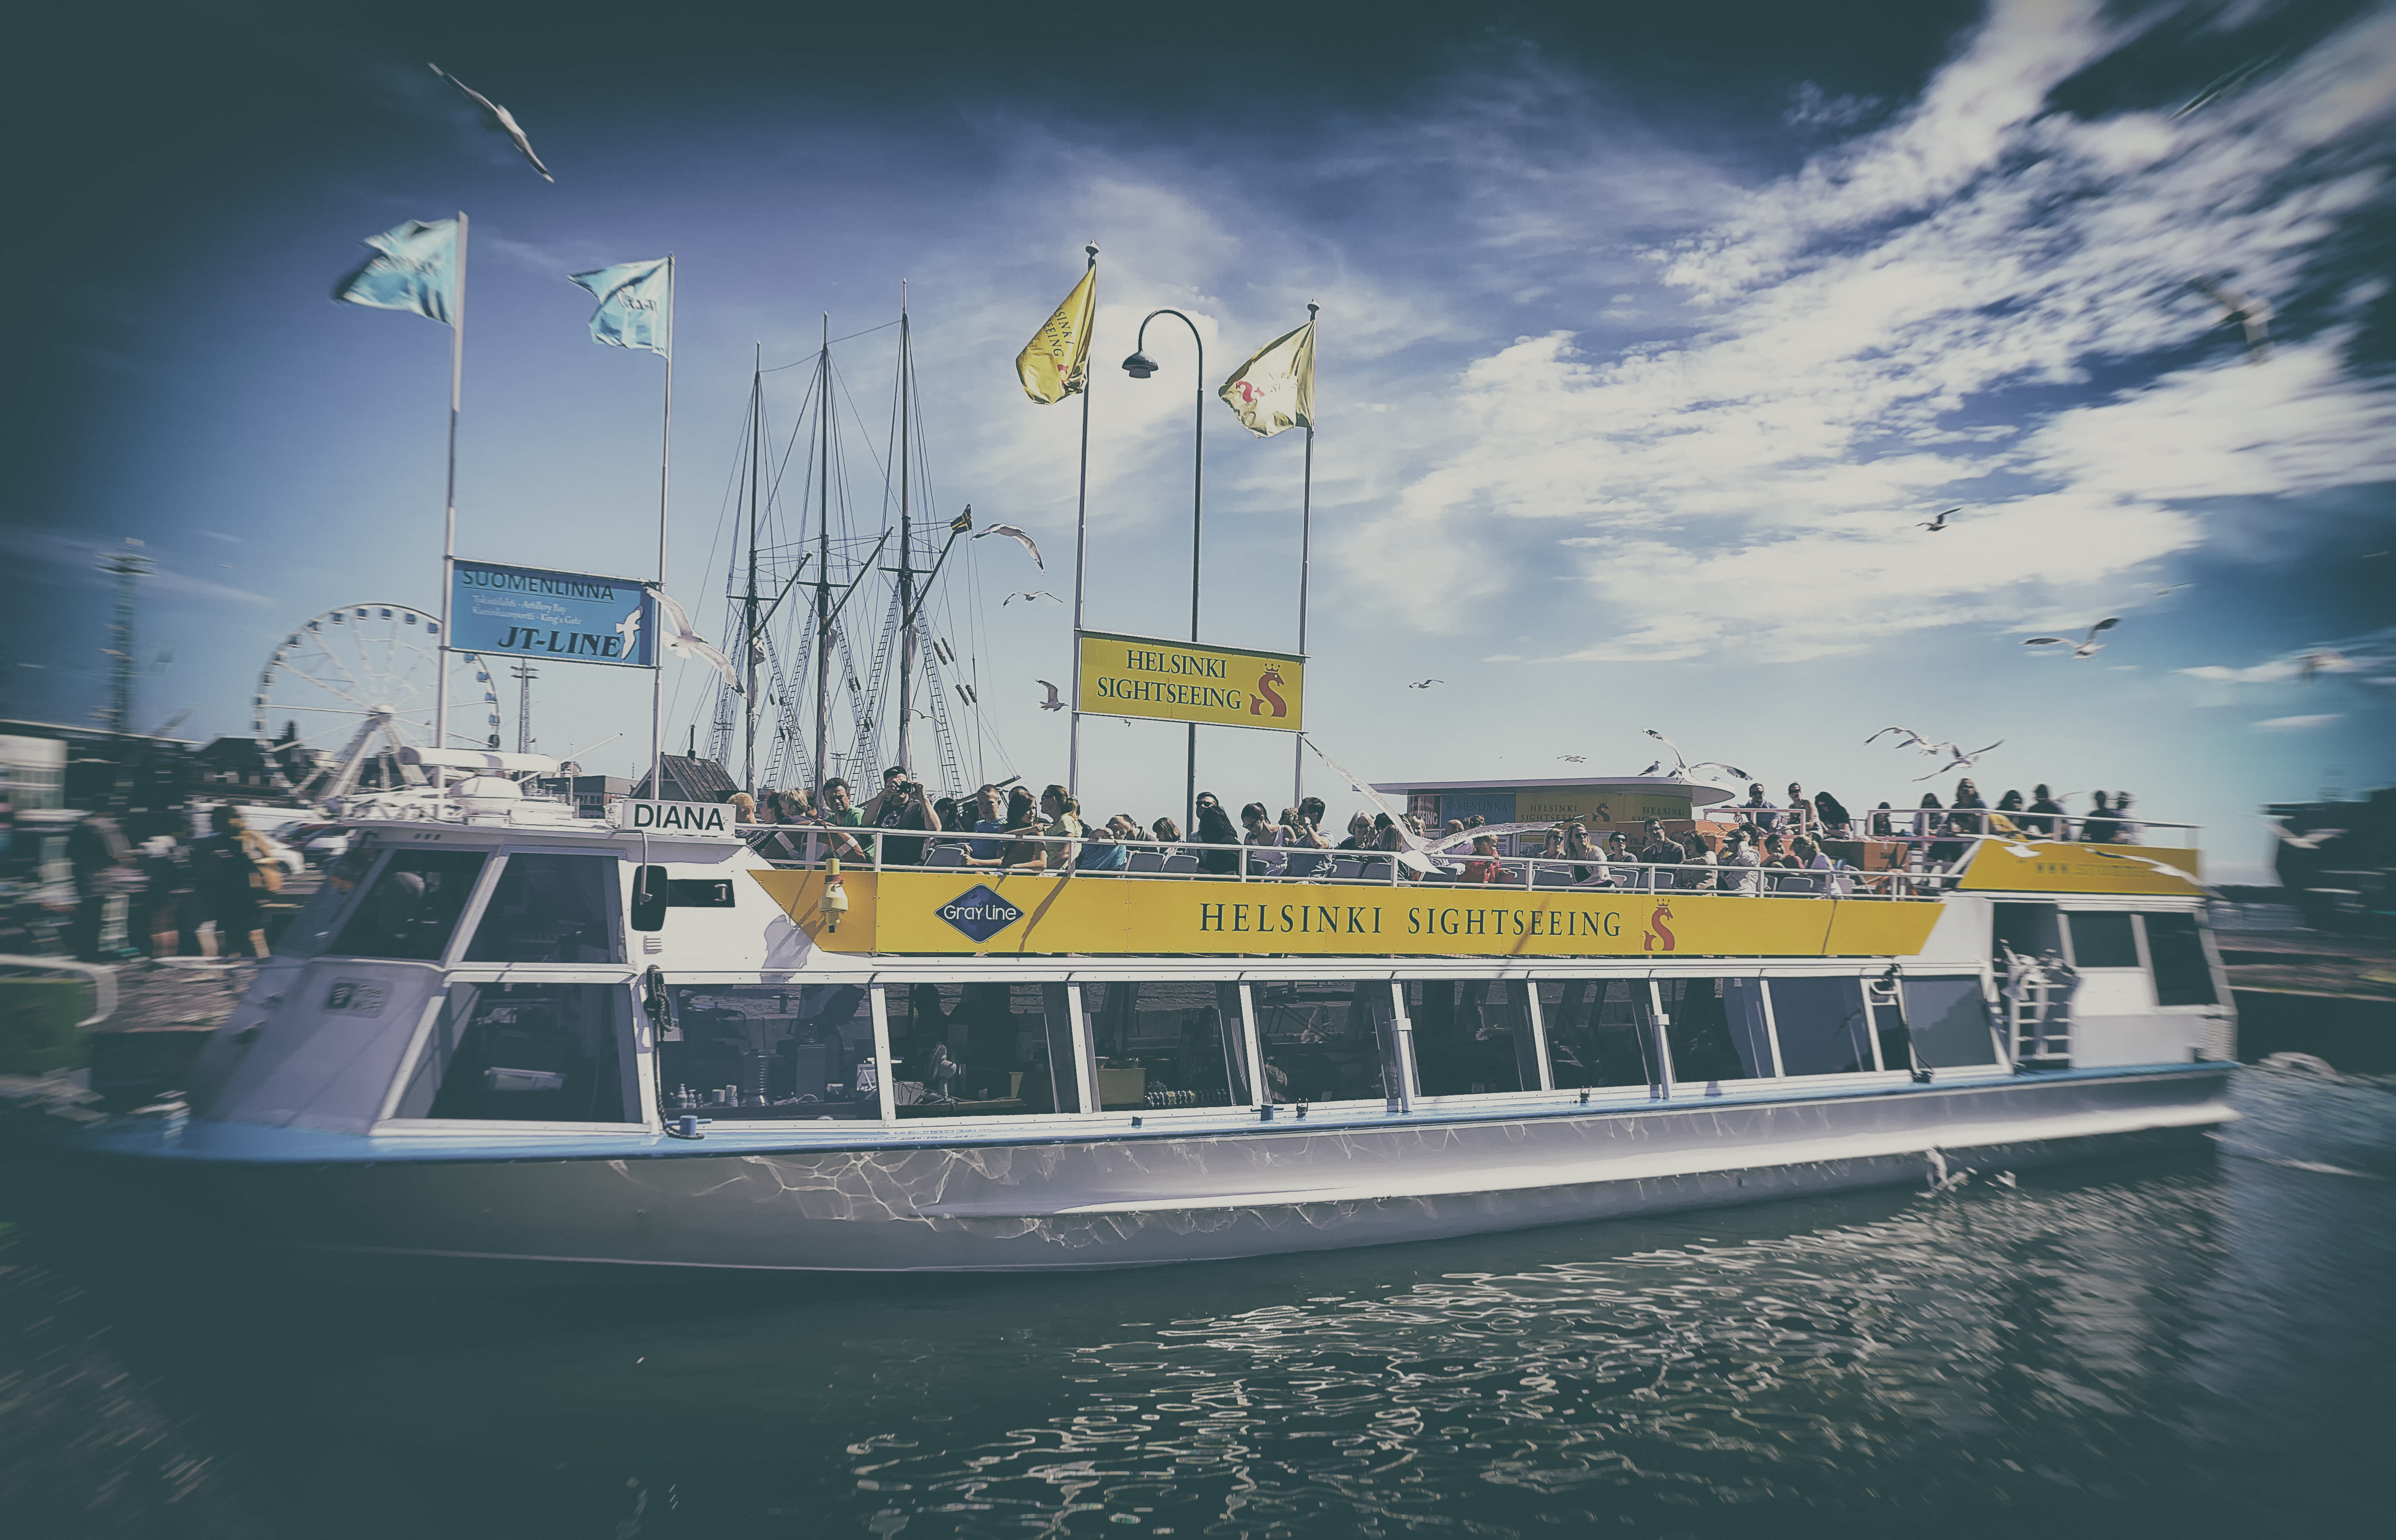
sea, water, ocean, dock, people, boat, wheel, ship, tourist, vehicle, mast, harbor, sightseeing, ferry, finland, helsinki, diana, ferris, watercraft, fishing vessel, passenger ship, freight transport, ocean liner